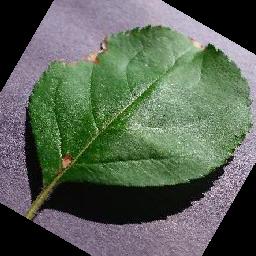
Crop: apple
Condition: black_rot